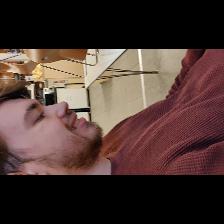
Label: Human